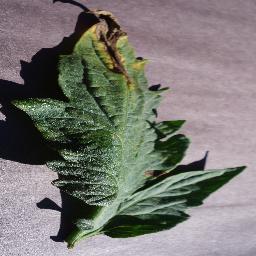
Label: Tomato___Early_blight